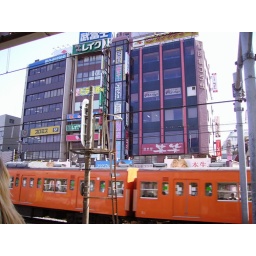
A nice orange train in Tokyo